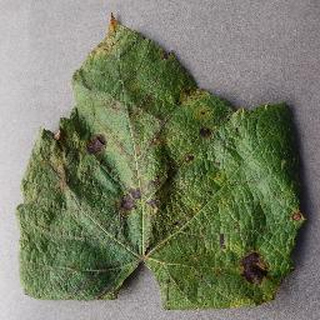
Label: grape_leaf_blight